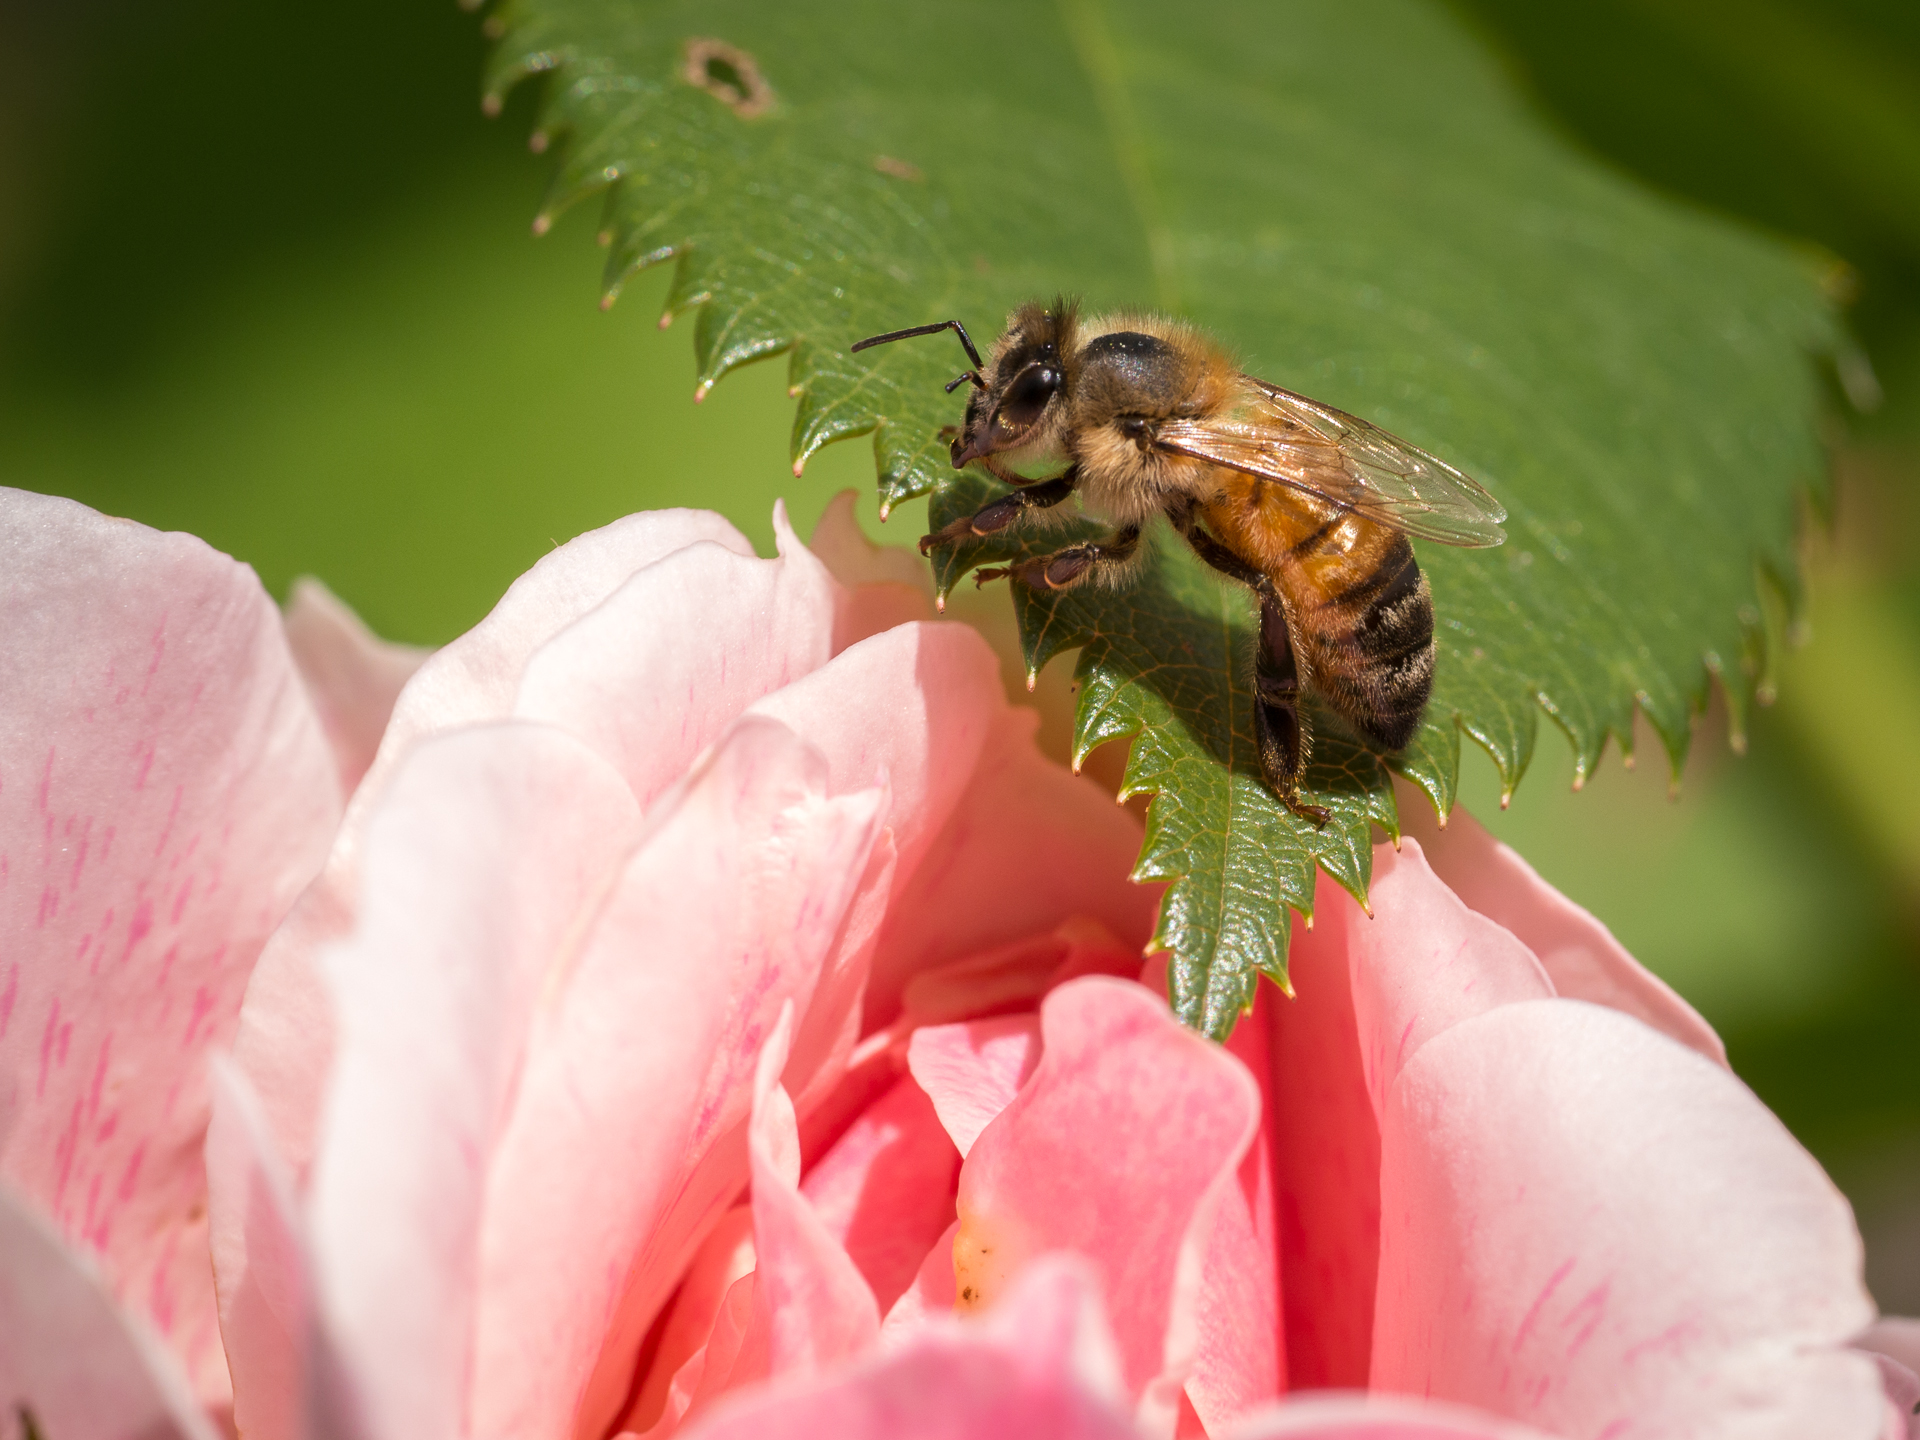
plant, photography, flower, petal, insect, flora, fauna, invertebrate, close up, 2014, bee, berlin, nectar, sigma60mmf28dn, panasoniclumixg5, macro photography, honey bee, membrane winged insect